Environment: real
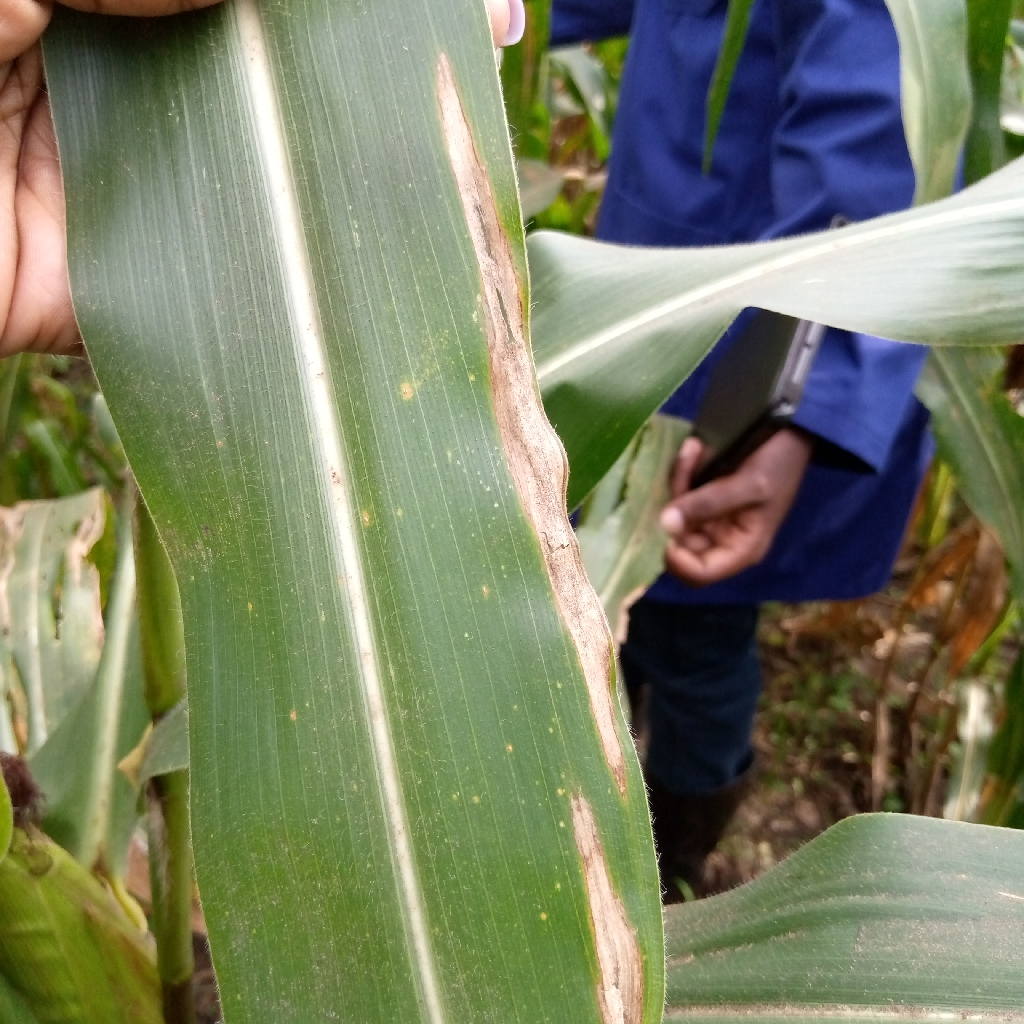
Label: northern_corn_leaf_blight